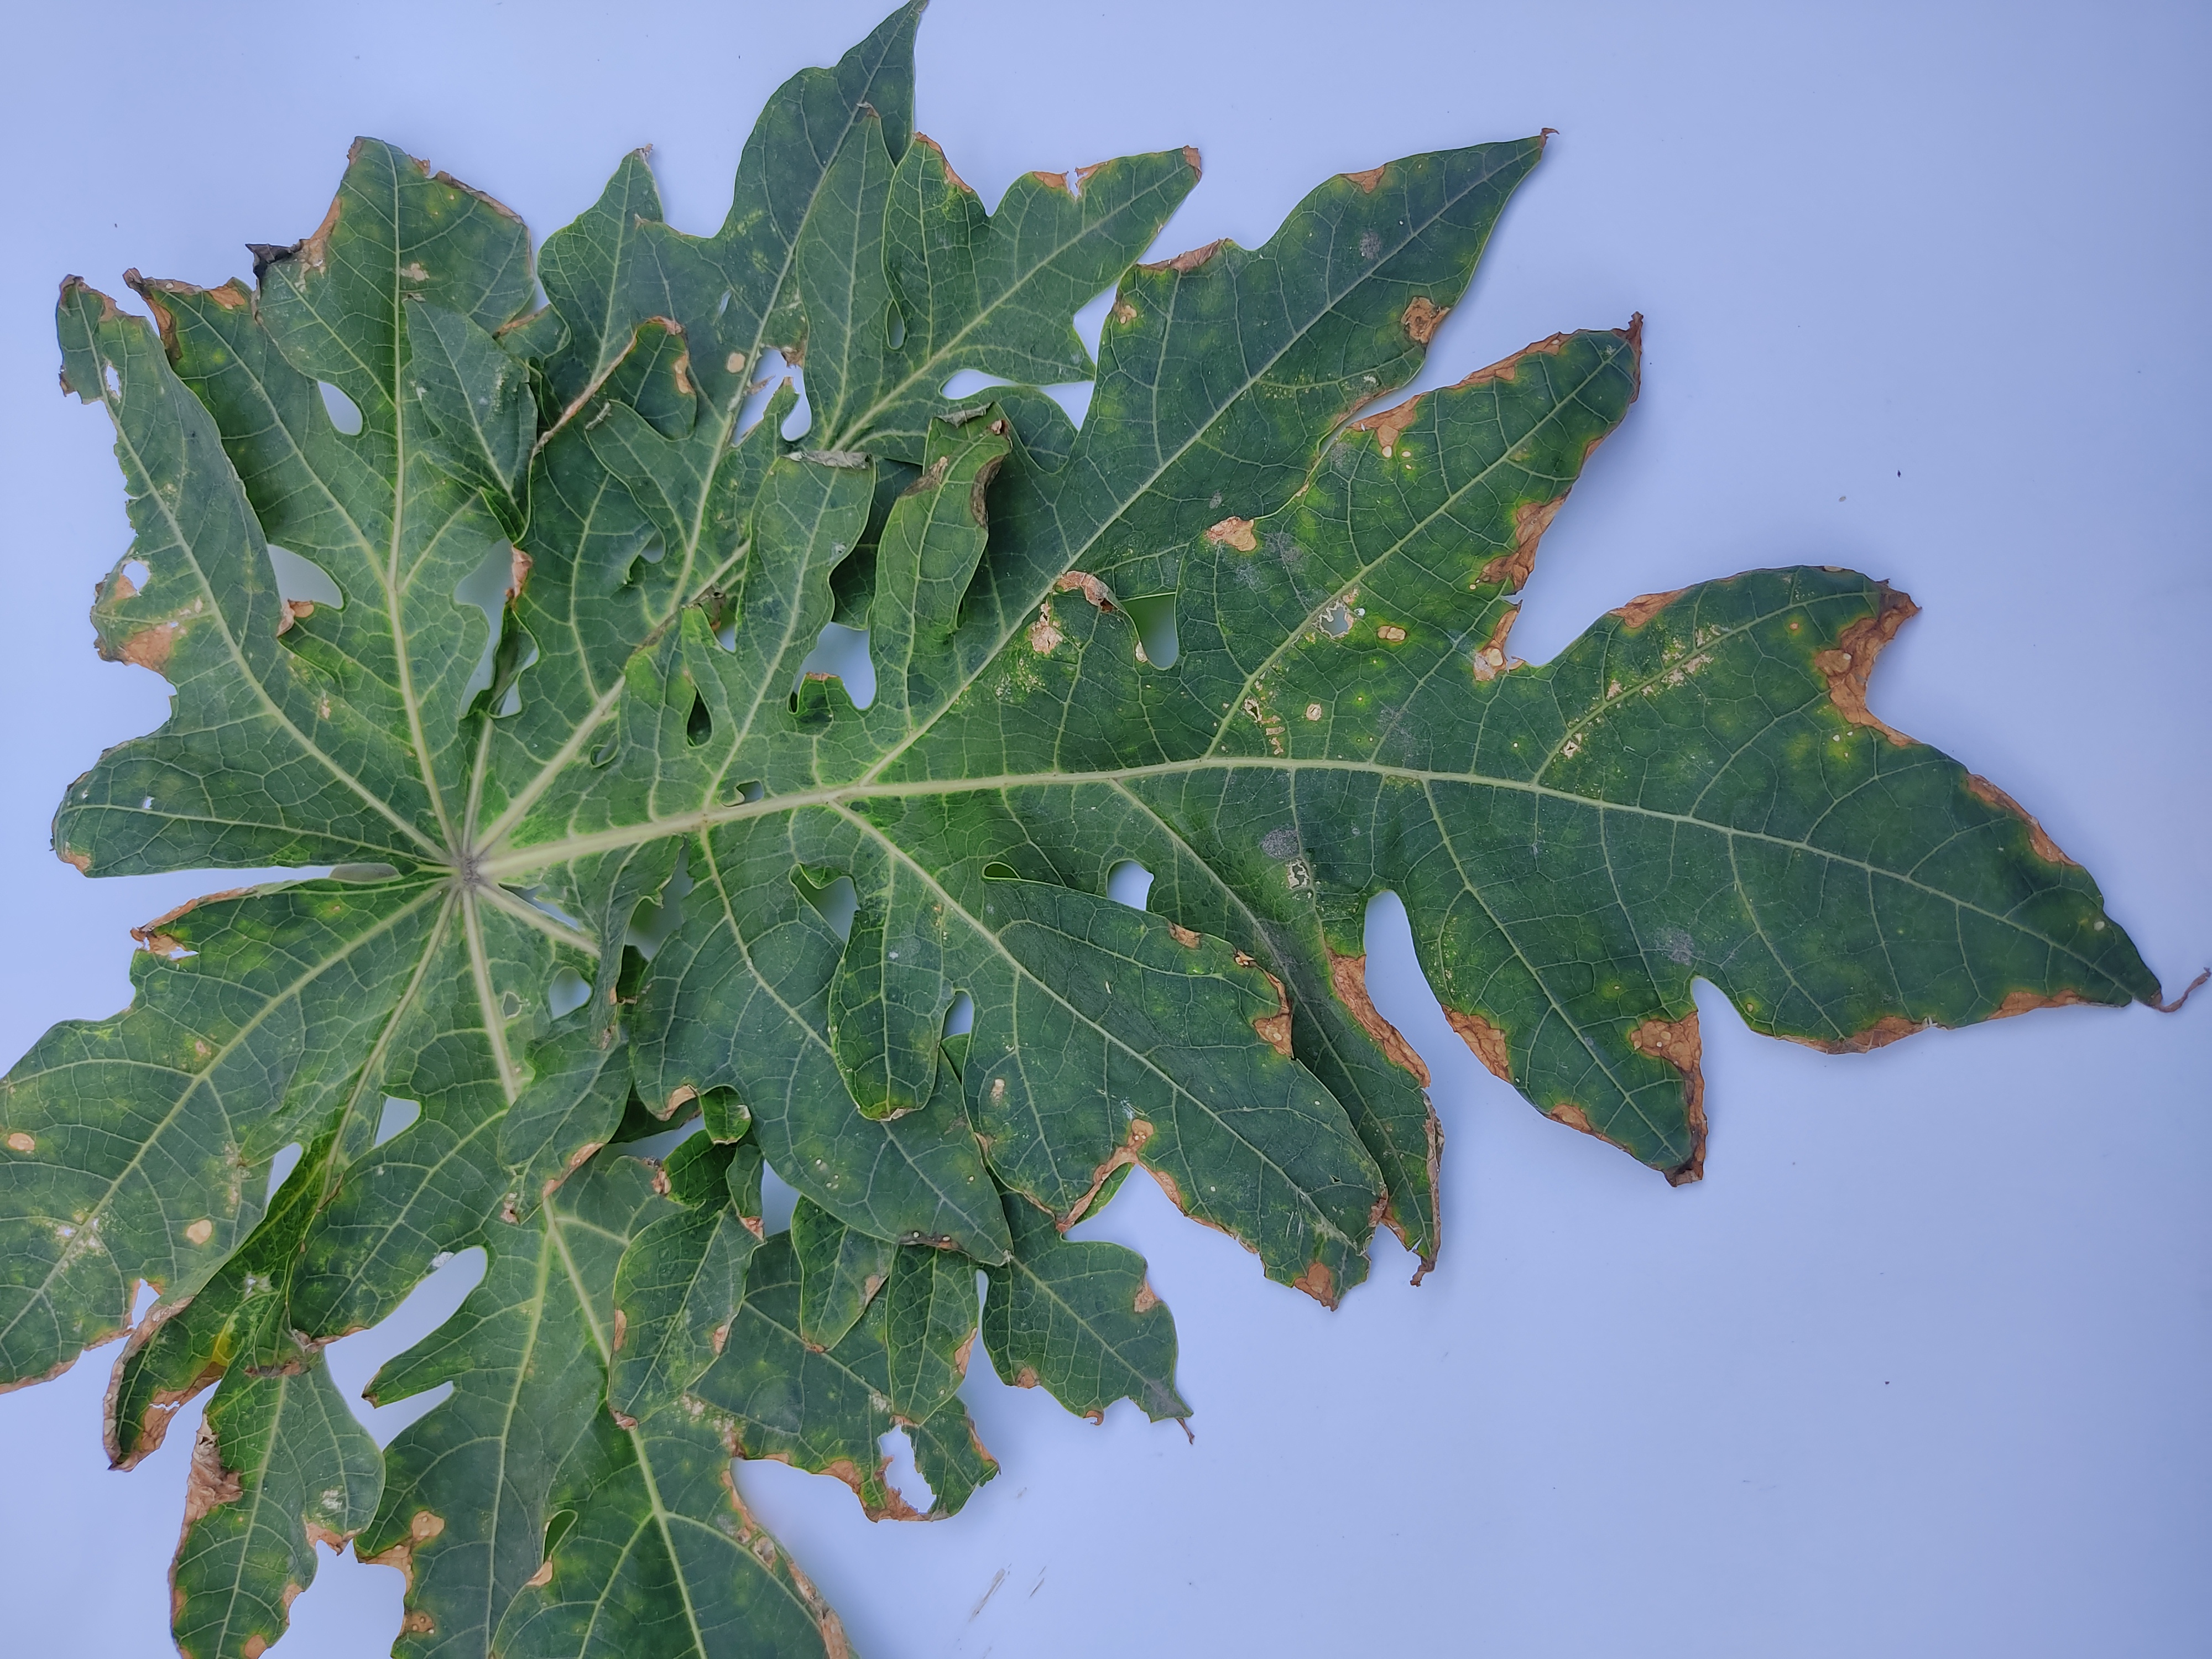
Label: Mite Disease